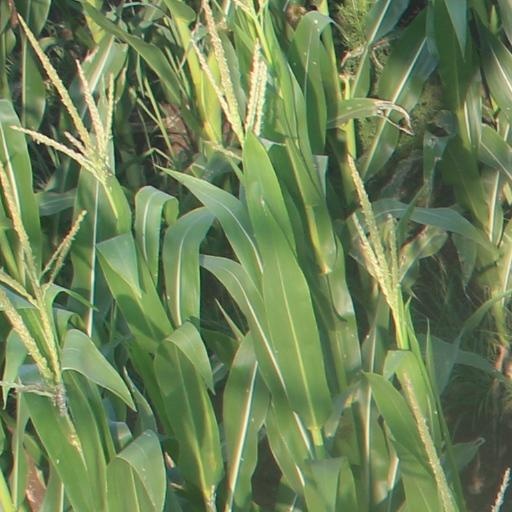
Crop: maize; corn